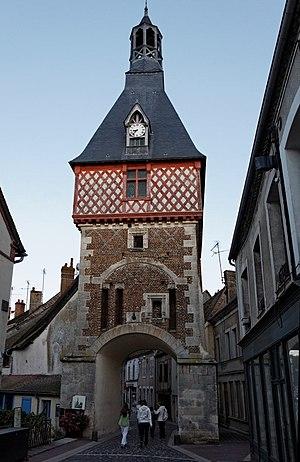
Saint-Fargeau est une commune française située dans le département de l'Yonne en région Bourgogne-Franche-Comté.